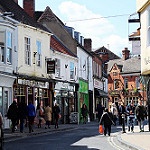
Scene: Outdoor